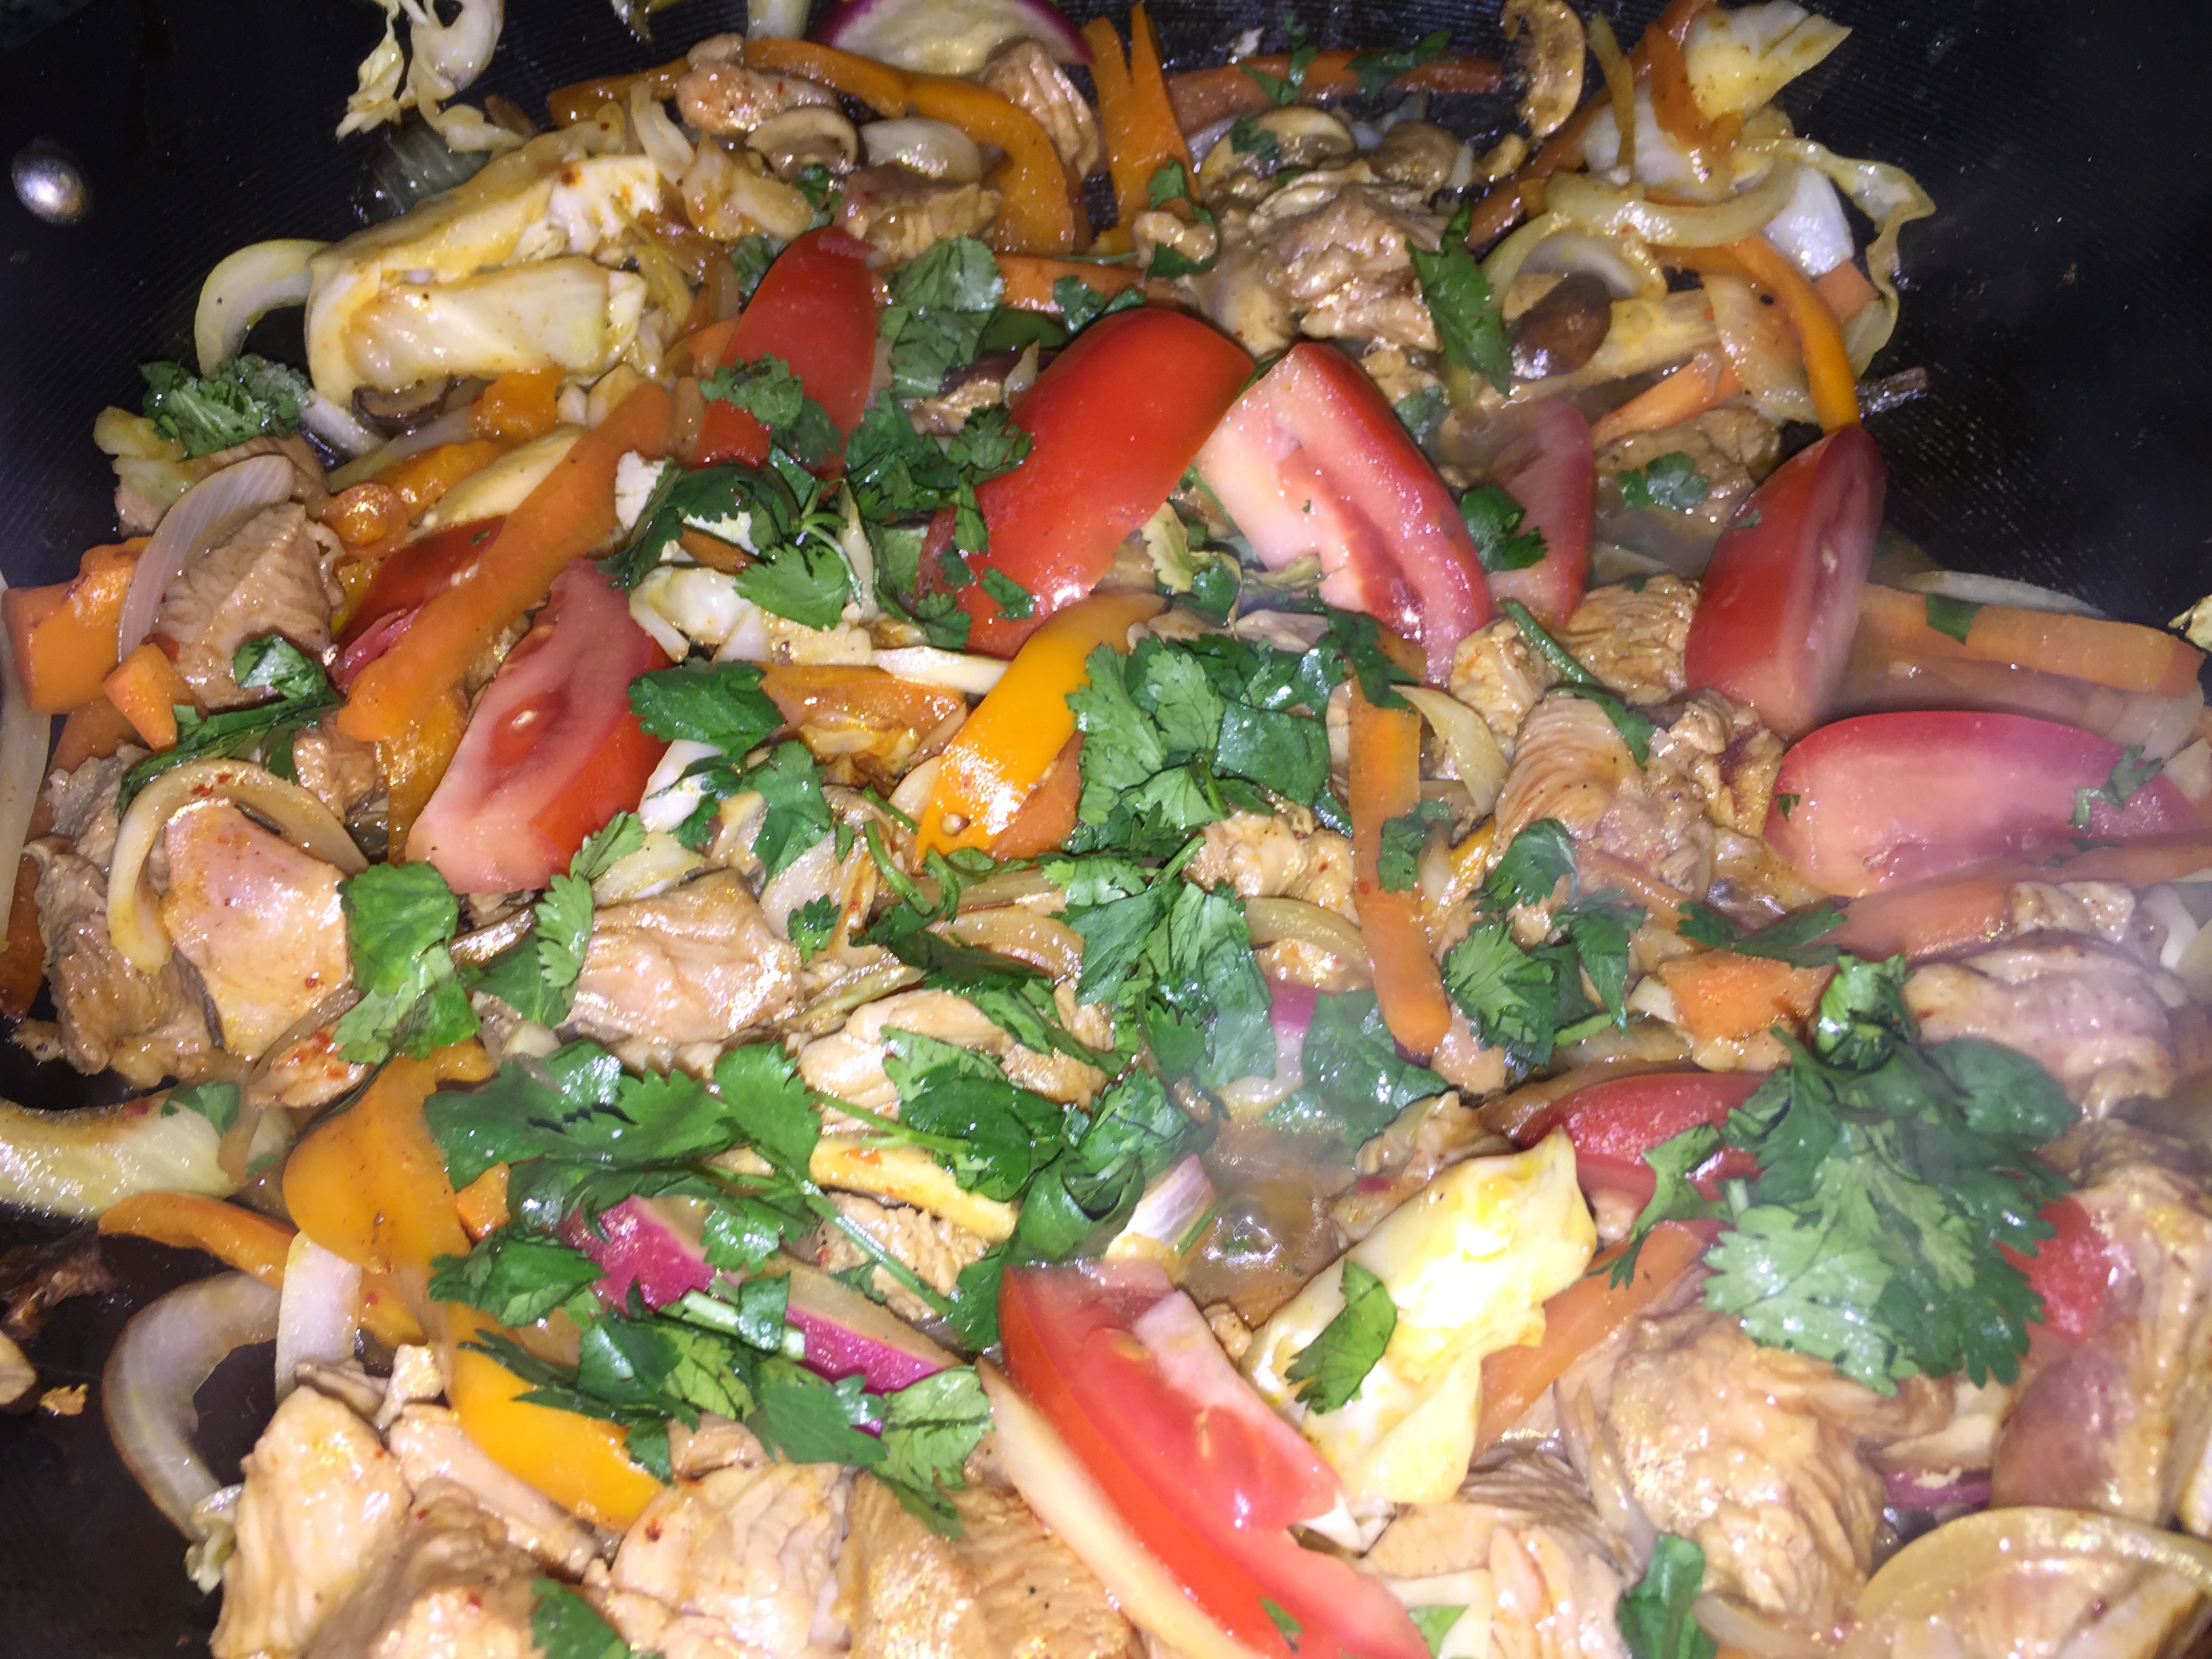
food, cuisine, dish, ingredient, vegetable, produce, vegetarian food, vegan nutrition, meat, recipe, stir frying, caponata, wok, salad, chop suey, thai food, cap cai, Southwestern united states food, fattoush, cooking, Jamaican food, Pinakbet